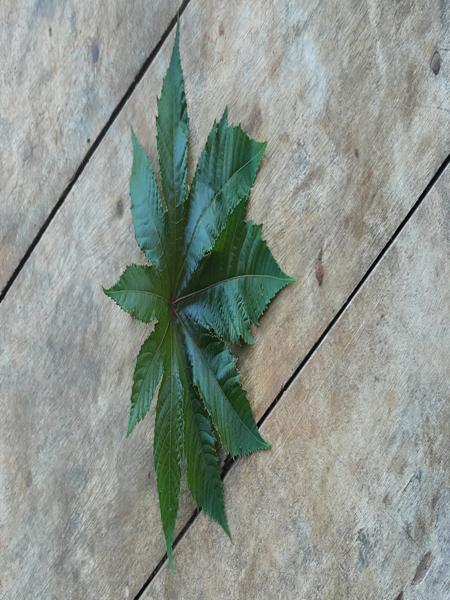
Plant: Castor